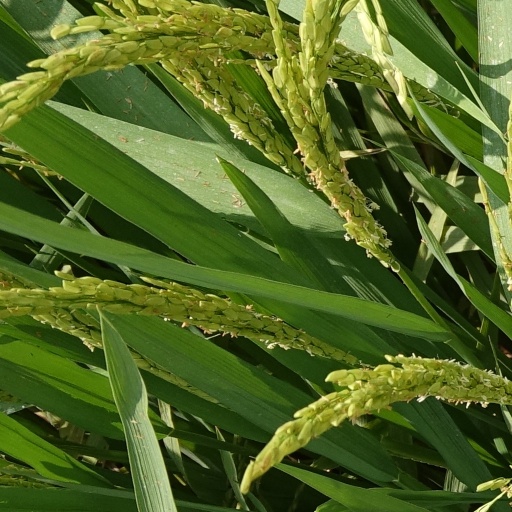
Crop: rice